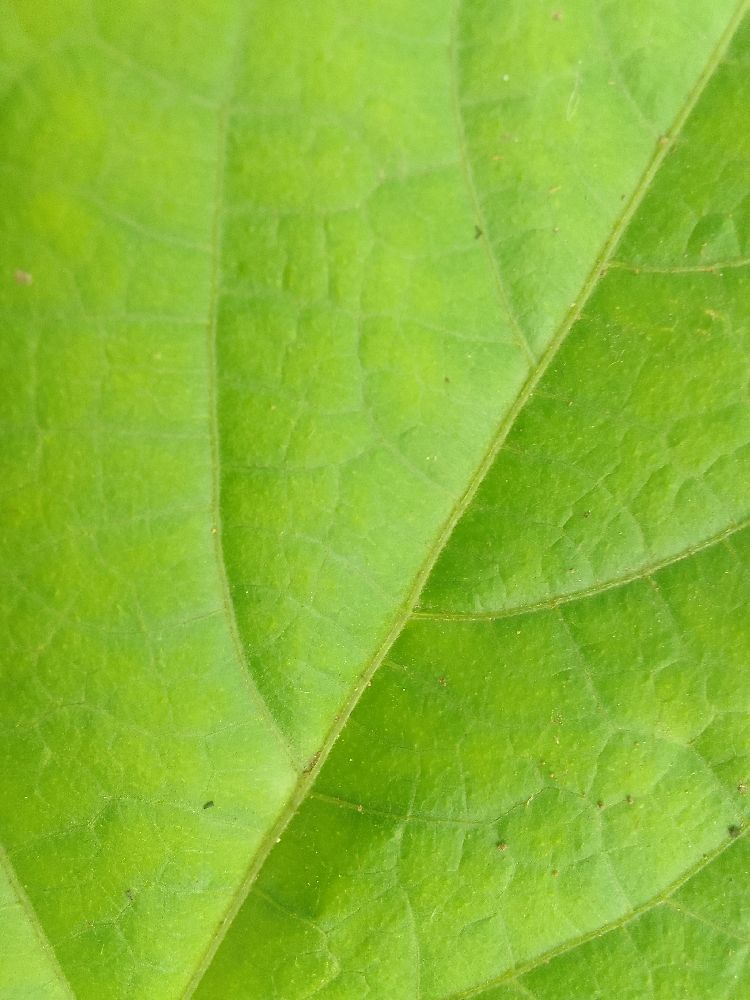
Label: healthy